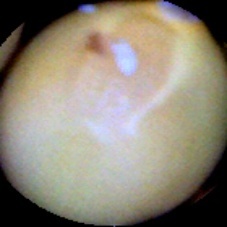
Label: Immature